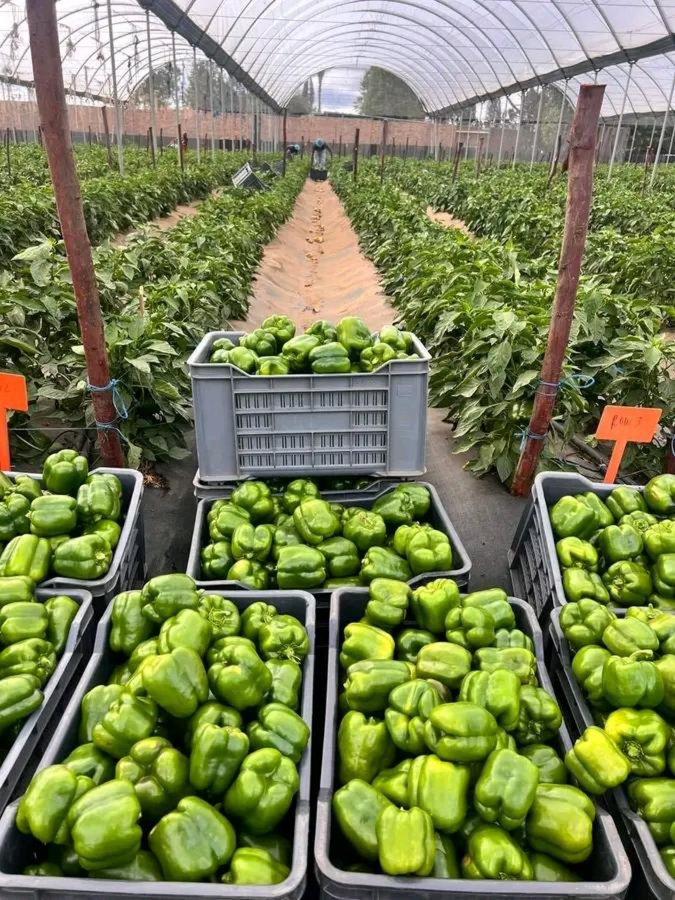
Vyombo maalumu vilivyohifadhi mazao aina ya pilipili hoho katika eneo lililozungukwa na mimea ya zao hilo, ikiashiria ni eneo litumikalo kwa ajili ya uzalishaji wa mazao hayo ya kibiashara.